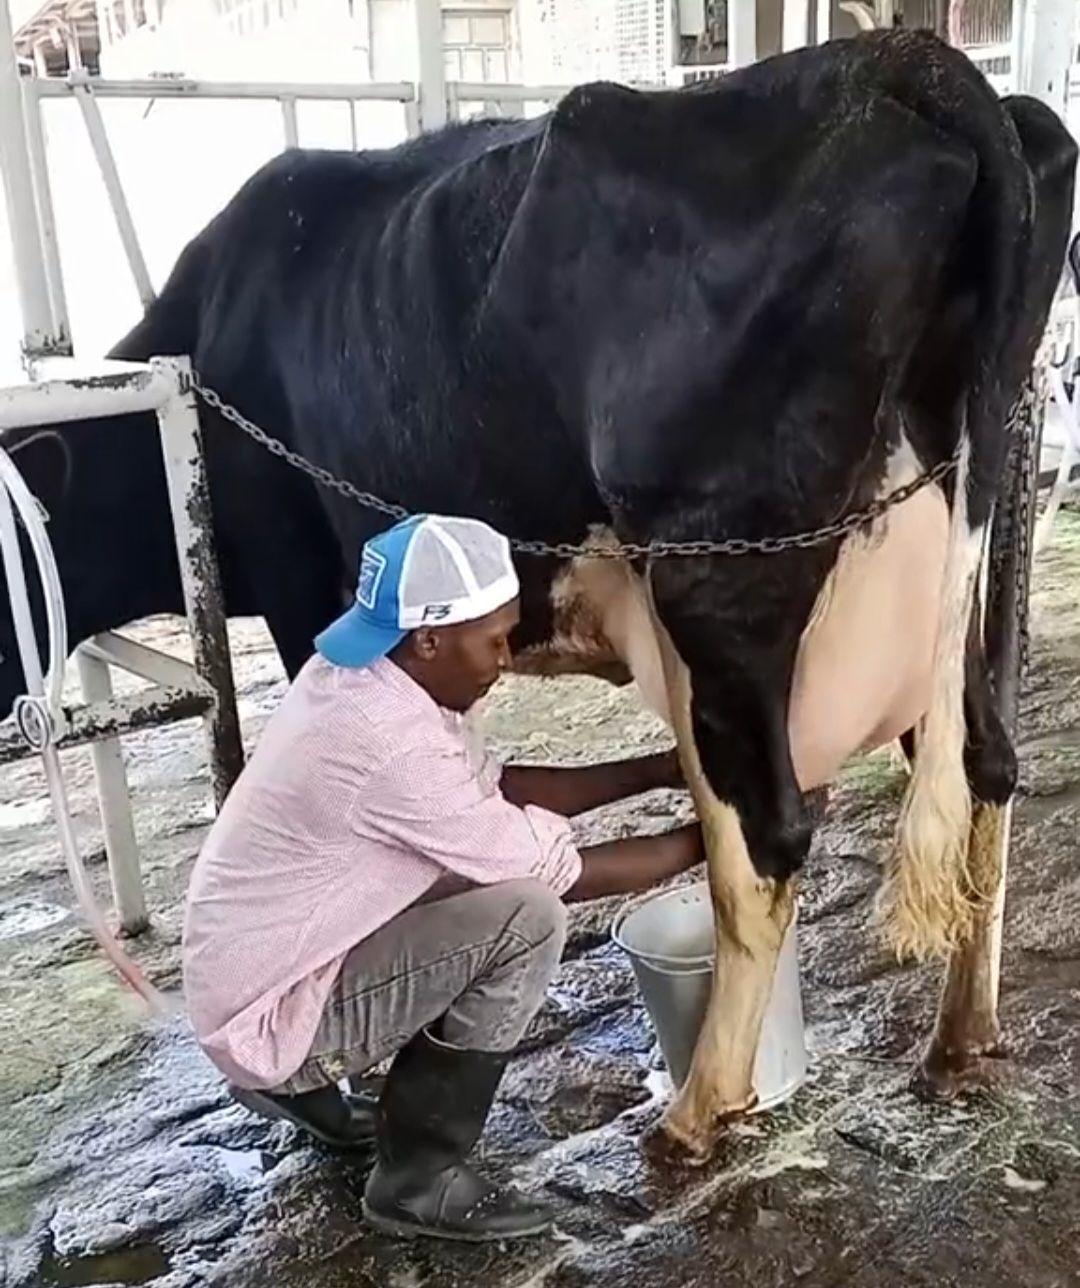
Mkulima mmoja anaonekana akikamua ng'ombe mweusi na mweupe.Mkulima huyu amepiga magoti chini. Amevalia kofia ya buluu na nyeupe, shati ya mikono mirefu ya rangi ya pinki na buti nyeusi. Ndoo ya chuma iko chini ikiwa imepokea maziwa.Ng'ombe amefungwa kwa mnyororo kuashiria kuwa yuko ndani ya zizi.Sakafu inaonekana kuwa ya unyevu labda kutokana na shughuli za kukamua maziwa.